Sagardotegi

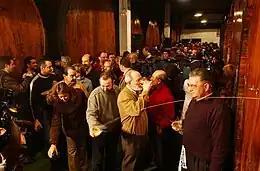
The "txotx" in a semi-traditional sagardotegi in Donostia-San Sebastián, Basque Country

A sagardotegi (pronounced ) is a type of cider house found in the Basque Country where Basque cider and traditional foods such as cod omelettes are served. Modern sagardotegis can broadly be described as a cross between a steakhouse and a cider house.